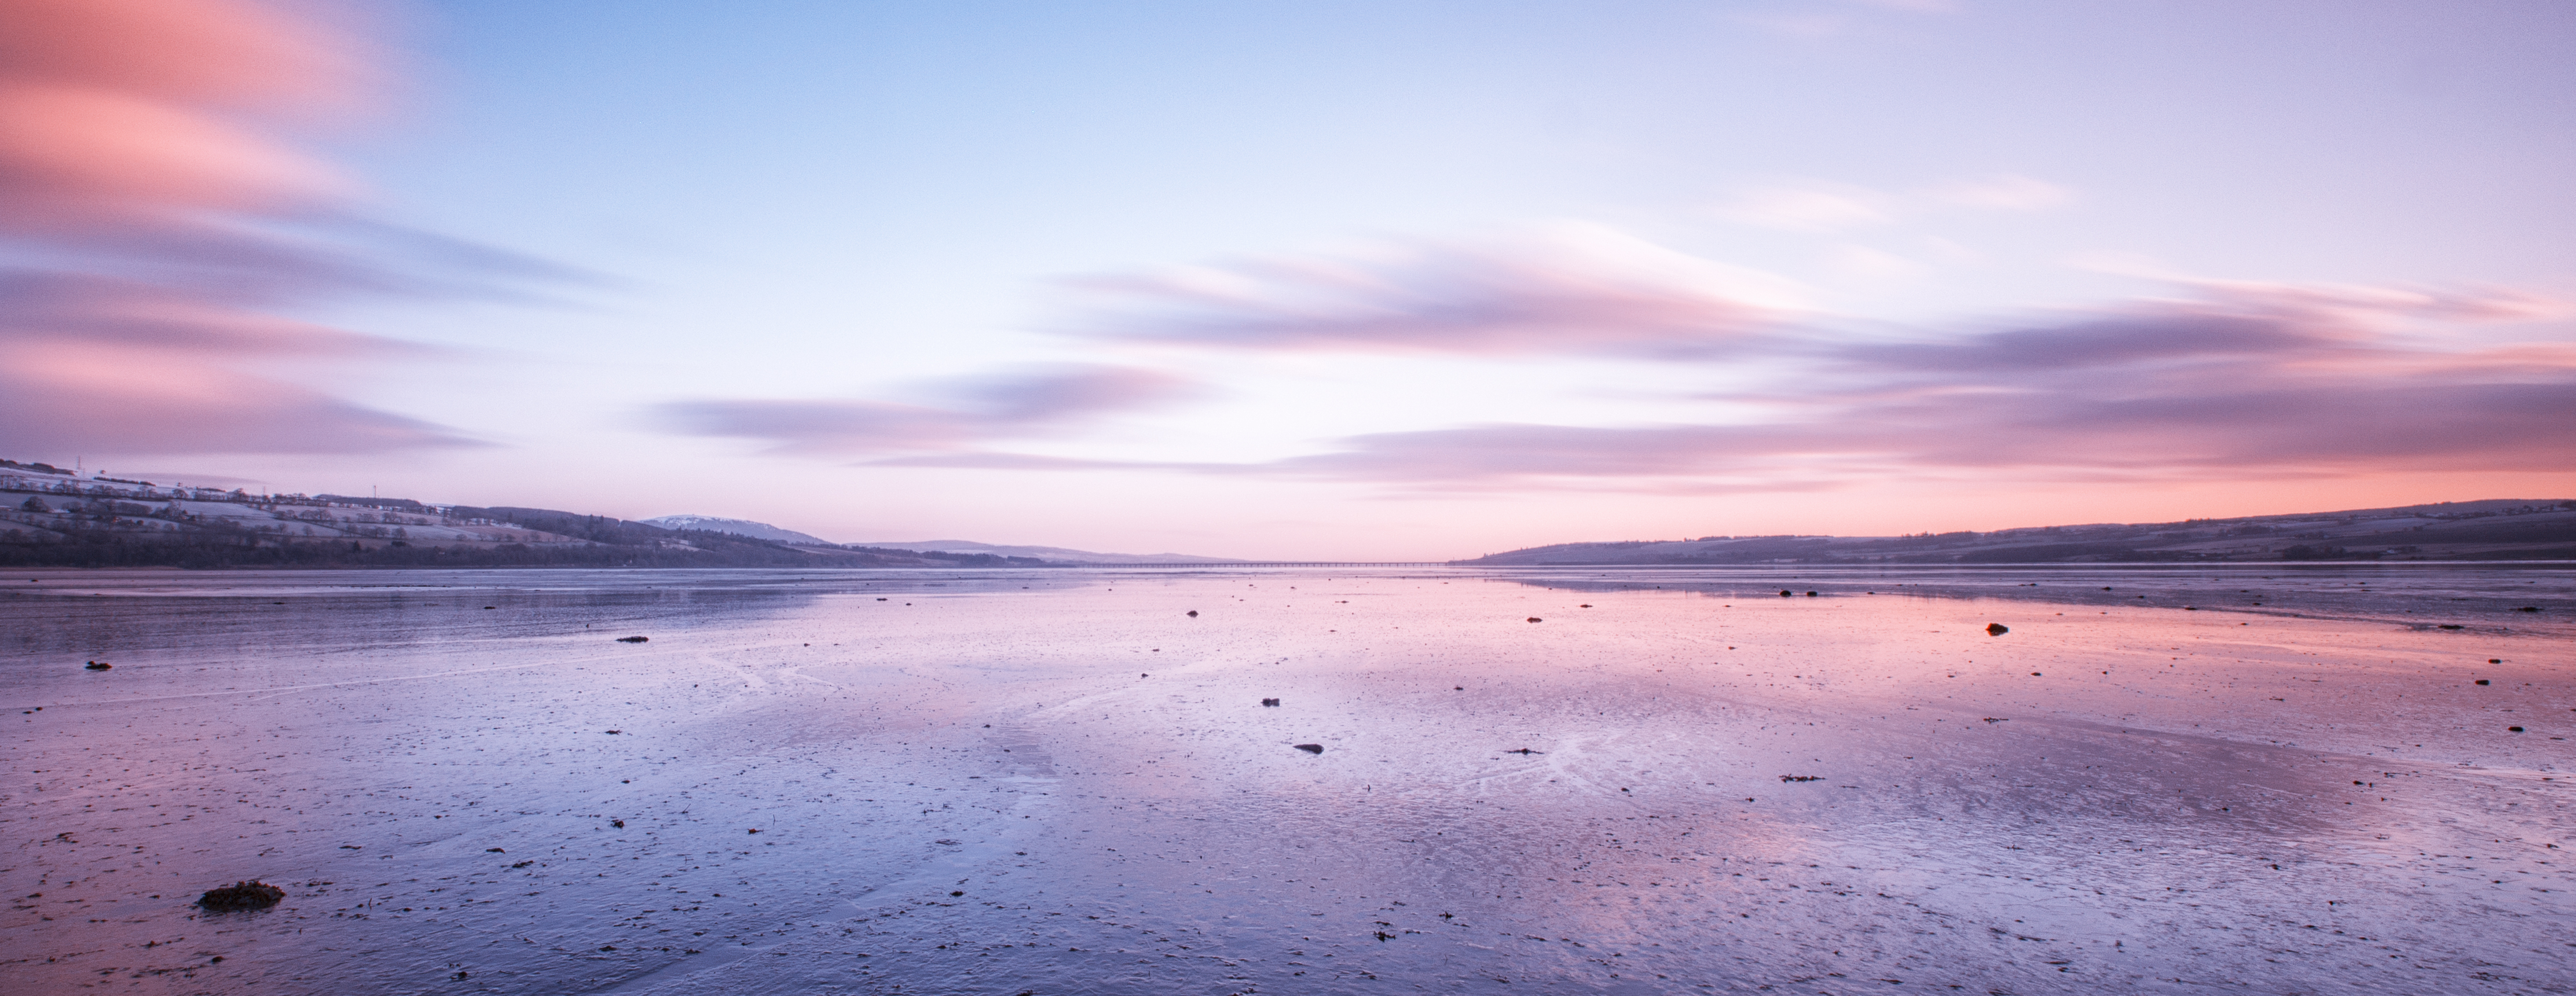
beach, landscape, sea, coast, sand, horizon, cloud, sky, sunrise, sunset, sunlight, morning, shore, lake, dawn, dusk, evening, reflection, peaceful, clouds, longexposure, scotland, loch, highlands, westhighlands, afterglow, cromarty, blackisle, cromartyfirth, cromartybridge, mudflat, natural environment